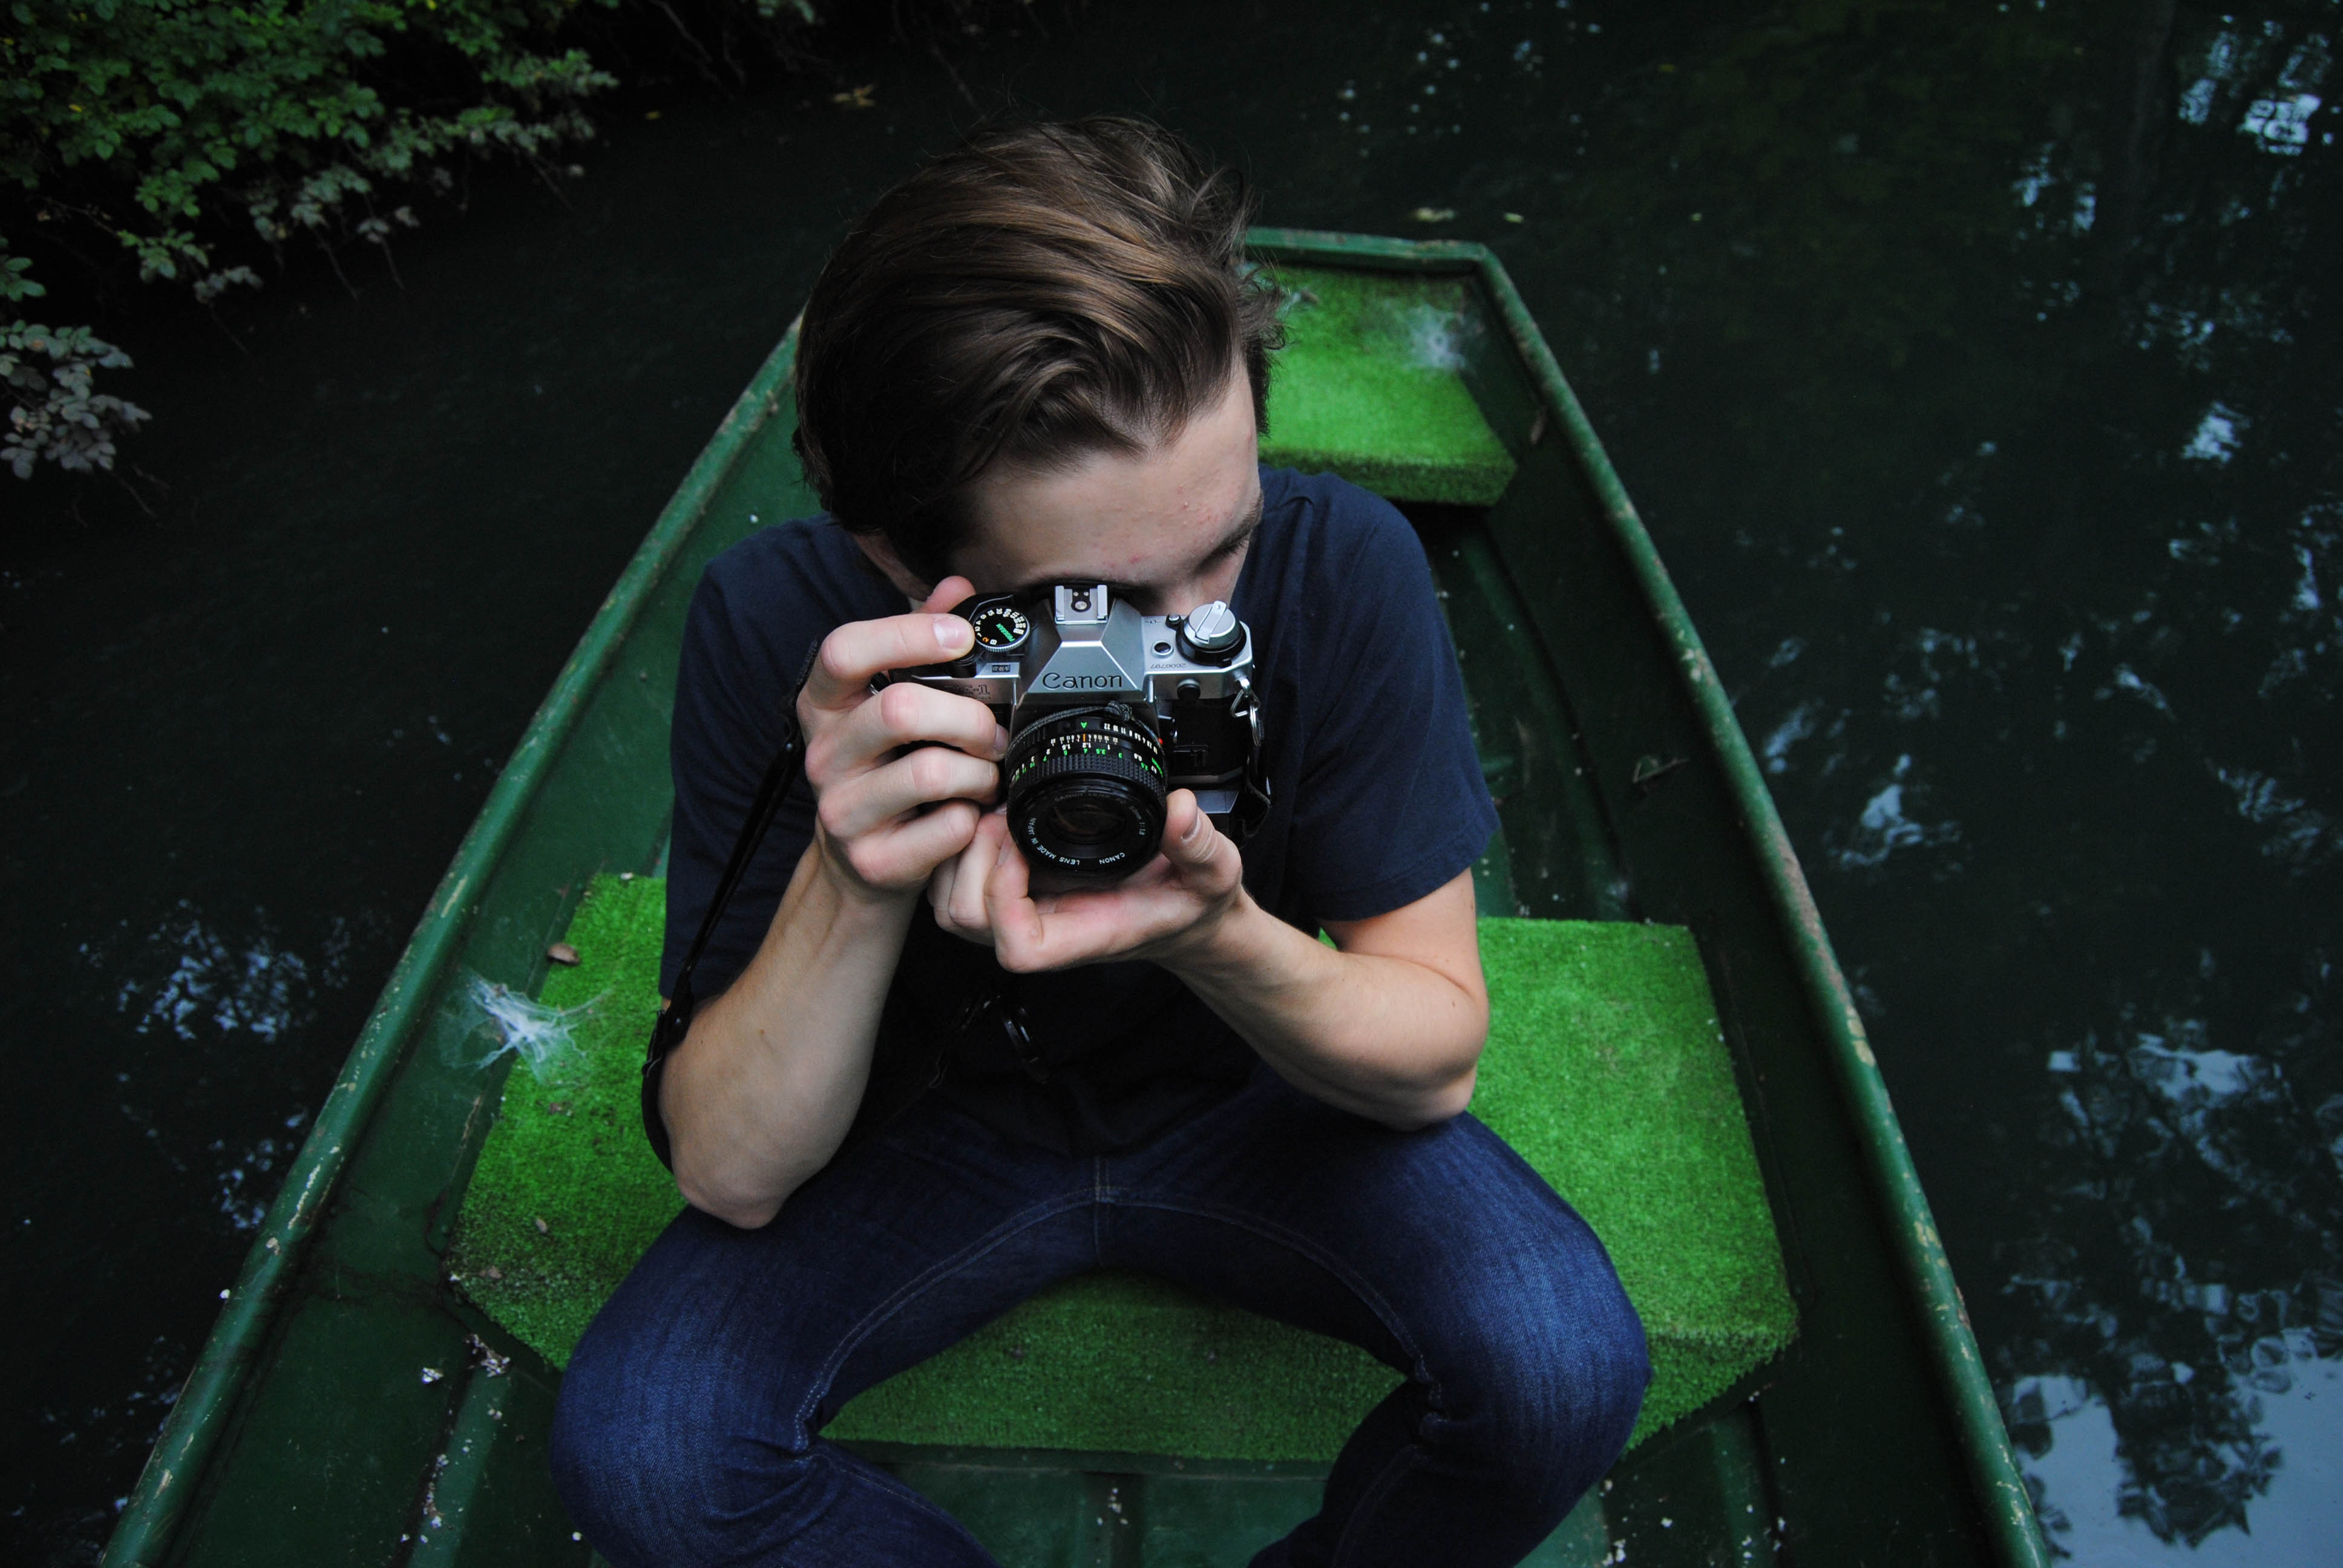
water, outdoor, boat, camera, photography, photographer, portrait, green, lens, sitting, canon, child, blue, floating, publicdomain, ae1, bluejeans, photograph, image, interaction, photo shoot